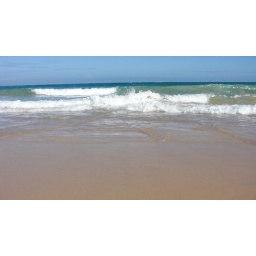
It's nice being at a beach and being able to go in the water in January.